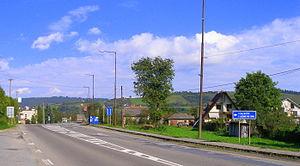
Kračúnovce est un village de Slovaquie situé dans la région de Prešov.